Richard E. Holmes

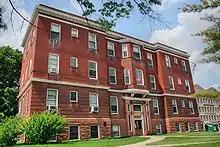
Morrill Hall is the oldest structure and an icon at Michigan State University, where Holmes received his M.D.

Holmes enlisted in the US Army and served two years. Afterward, he completed a pre-med master's in microbiology and nutrition in 1973. He went North to medical school at Michigan State University, completing his M.D. in 1977. After that, he took several internships in Alabama and set up his residency in Ohio.